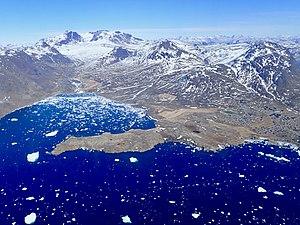
Vue aérienne de la commune de Narsaq, à l'extrème sud du Groenland.
La culture de Saqqaq est une culture préhistorique du Groenland. Elle s'est développée sur la période comprise entre 2 500 et 800 ans av. J.-C. Avec celle de l'Indépendance I, attestée durant les IIIᵉ millénaire av. J.-C. et IIᵉ millénaire av. J.-C., le Saqqaquien est l'une des deux plus anciennes cultures archéologiques connues au Groenland. La culture de Saqqaq est également attestée au nord-est du Nunavut, au sein de la péninsule de Bache, une terre située sur l'île d'Ellesmere.